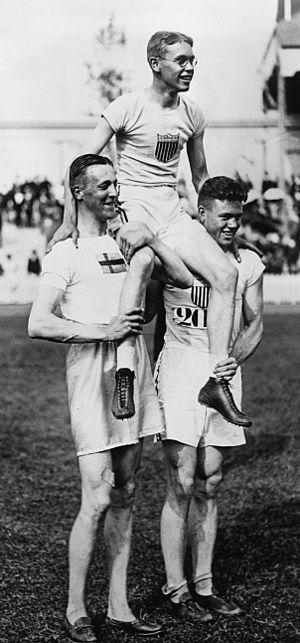
Bo Daniel Ekelund est un athlète suédois spécialiste du saut en hauteur. Affilié au IFK Malmö, il mesurait 1,87 m pour 75 kg.